Patronages of Saint George

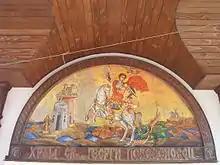
Mural above the entrance to a church in Sozopol, Bulgaria

Apparently, the English crusaders who helped King Afonso Henriques (1109–85) in the conquest of Lisbon in 1147 introduced a devotion to Saint George to Portugal. Nevertheless, it was not until the time of King Afonso IV (1291–1357) that the use of "São Jorge!!" (Saint George) as a battle cry, substituted for the former "Sant'Iago!!" (Saint James). Nuno Álvares Pereira (1360–1431), Saint Constable of Portugal, considered Saint George the leader of the Portuguese victory in the battle of Aljubarrota. King John I (1357–1433) was also a devotee of the saint and was in his reign that Saint George replaced Saint James as the main patron saint of Portugal. In 1387, he ordered that its image on horse be carried in the Corpus Christi procession.